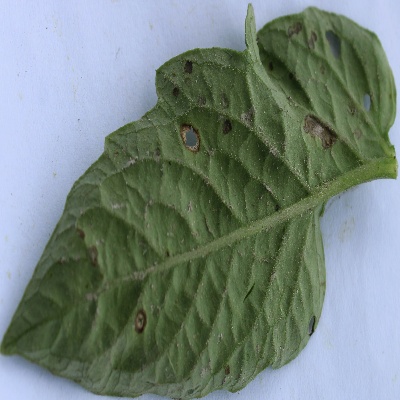
Crop: Tomato
Condition: septoria leaf spot